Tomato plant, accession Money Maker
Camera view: tilt-top (135 deg); turntable rotation: 330 degrees
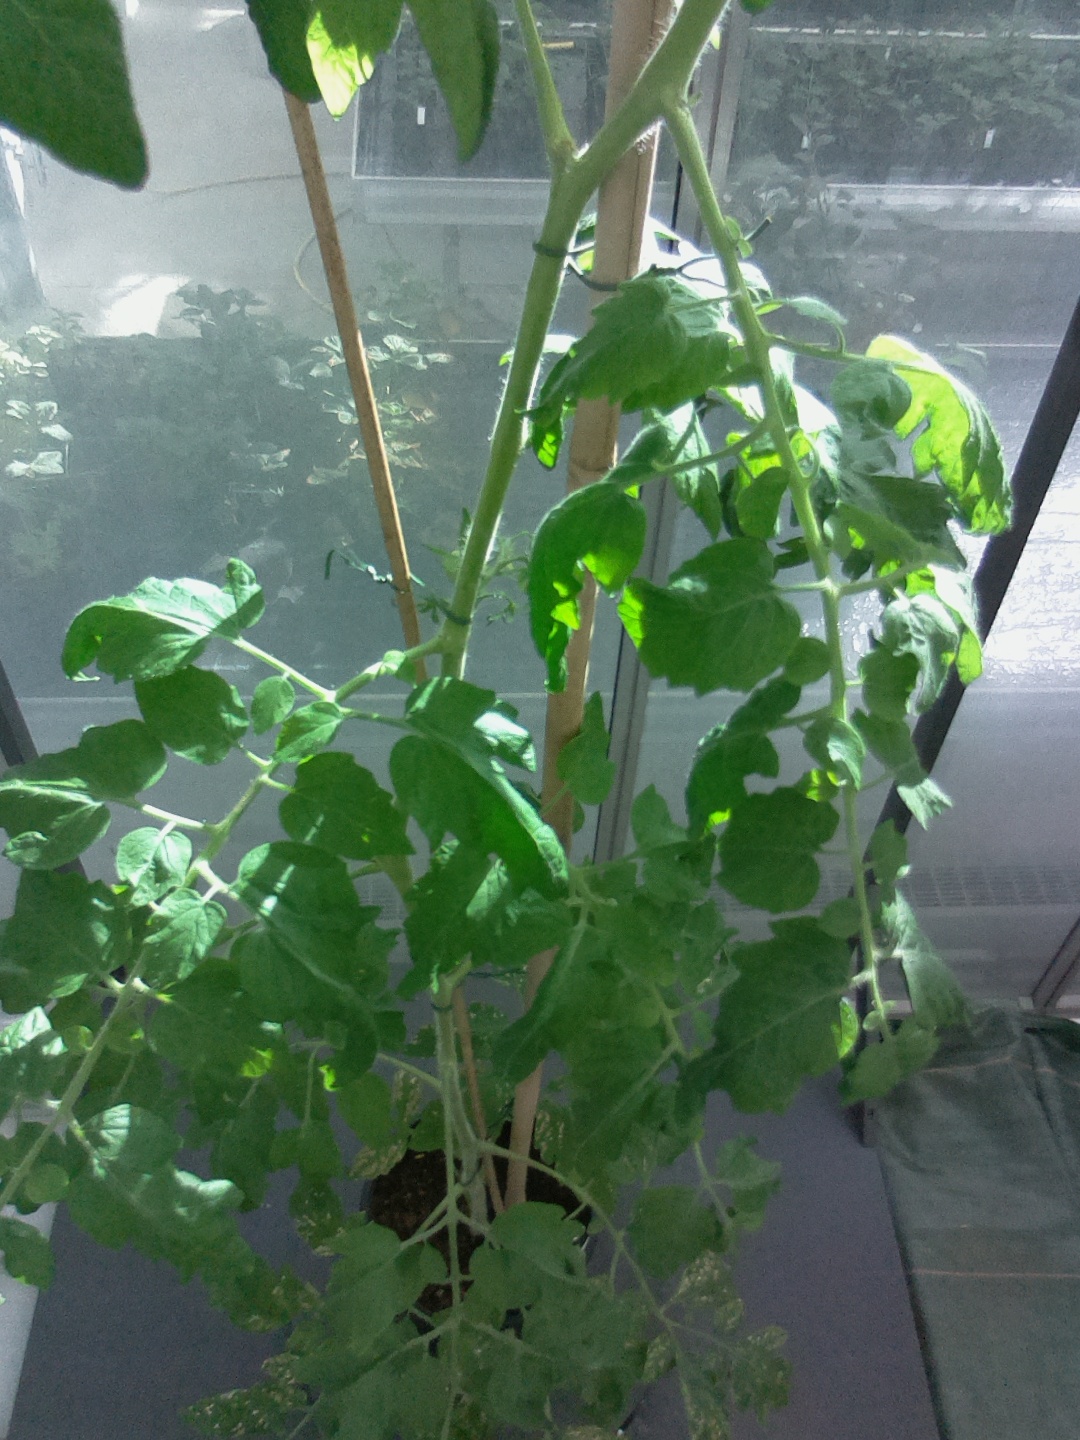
BBCH growth stage 70: Fruits at the main stem or branches visibles